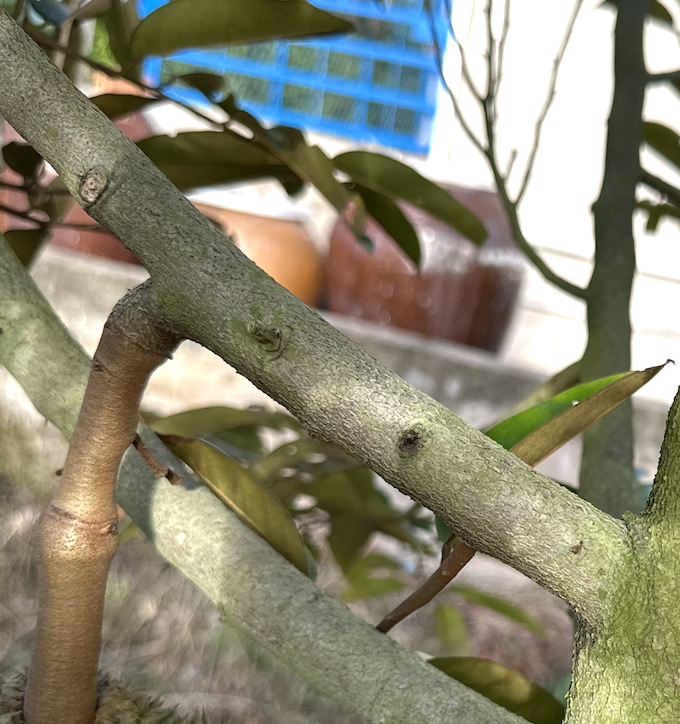
Label: pink_disease